Liberal Democrats (UK)

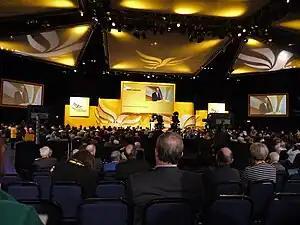
The 2011 Liberal Democrats conference

The Liberal Democrats support institutional reform in the United Kingdom, including the decentralisation of state power, reform of Parliament, and electoral reform. At its 1993 conference, the party put forward plans for the introduction of fixed term parliaments, something it later secured in the coalition government of 2010 to 2015. Also in 1993, it proposed state funding for political parties. The Liberal Democrats have long included a commitment to proportional representation in their manifestos. According to the "New Statesman", this is the "one policy with which the Liberal Democrats are identified in the minds of the public." The Lib Dems calls for devolution or home rule for Scotland and Wales were enacted by Blair's Labour government in the late 1990s. The 1993 conference also called for the introduction of a bill of rights into the British constitution. Its 2001 manifesto included a commitment to lowering the voting age from 18 to 16. In 2013, an internal pressure group in the party called "Liberal Democrats for a republic" was formed.